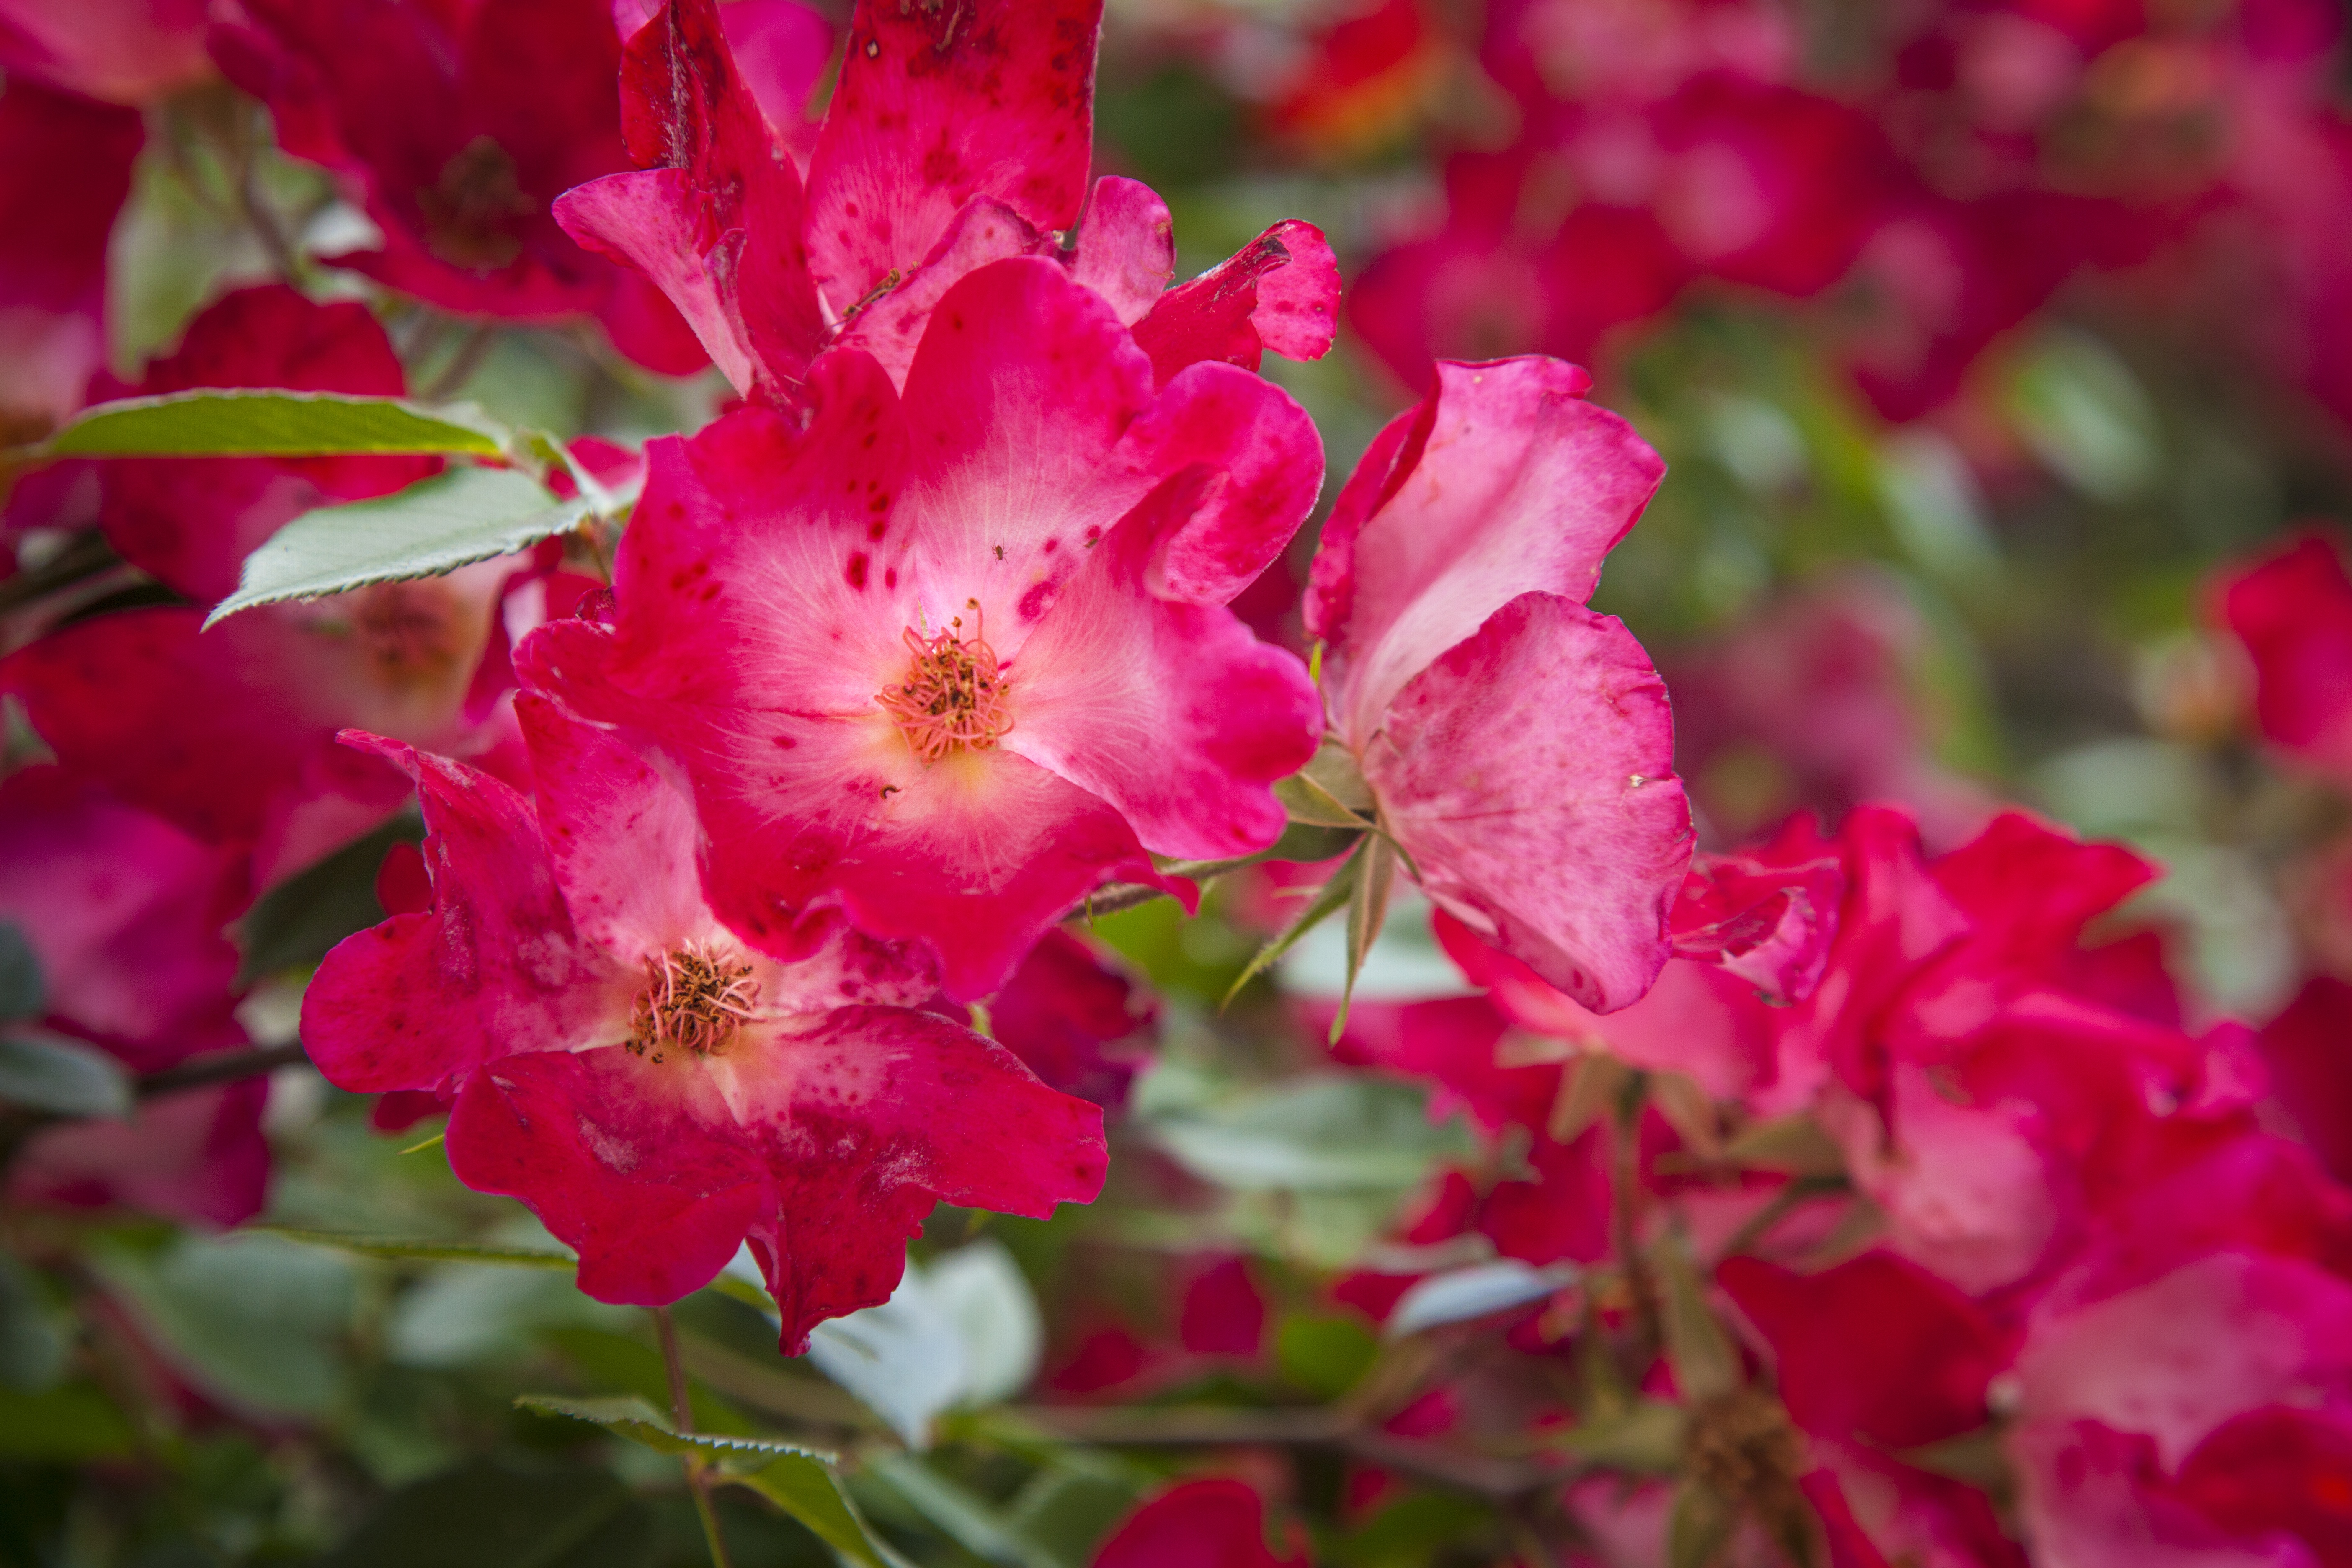
nature, blossom, plant, flower, petal, rose, green, red, pink, flora, shrub, rhododendron, beauty, beautiful, macro photography, flowering plant, rose family, woody plant, land plant